Petersburg Old Town Historic District

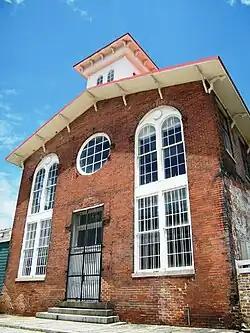
South Side Railroad Depot, June 2011

Petersburg Old Town Historic District is a national historic district located at Petersburg, Virginia. The district includes 174 contributing buildings located in the oldest section of Petersburg. It includes a varied collection of late 18th- through 20th-century architecture. Notable buildings include the Strachan-Harrison house (mid- to late-18th century), the John F. May house (c. 1810), South Side Railroad Depot (c. 1853), High Street United Methodist Church (1844, 1897), Church of Christ (1925), and the Powell Manufacturing Co. Located in the district and separately listed are the Appomattox Iron Works, City Market, Exchange Building, Farmers' Bank and Nathaniel Friend House.